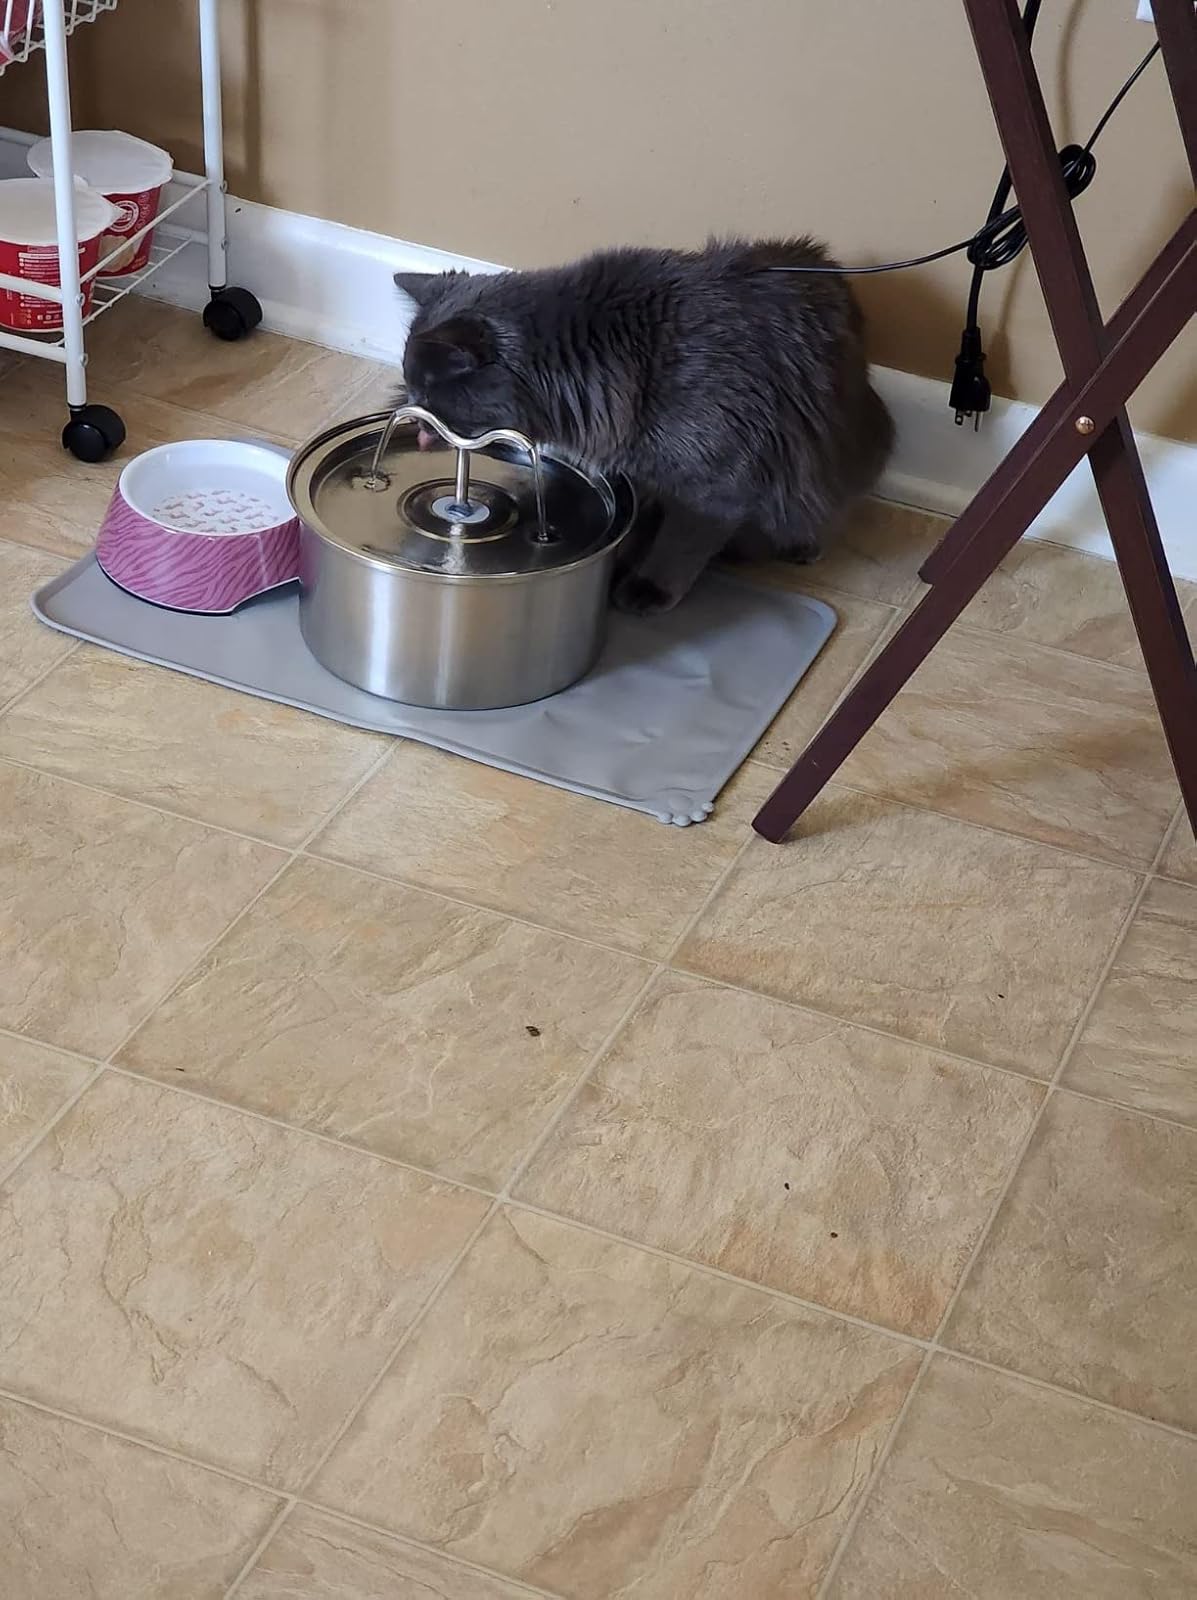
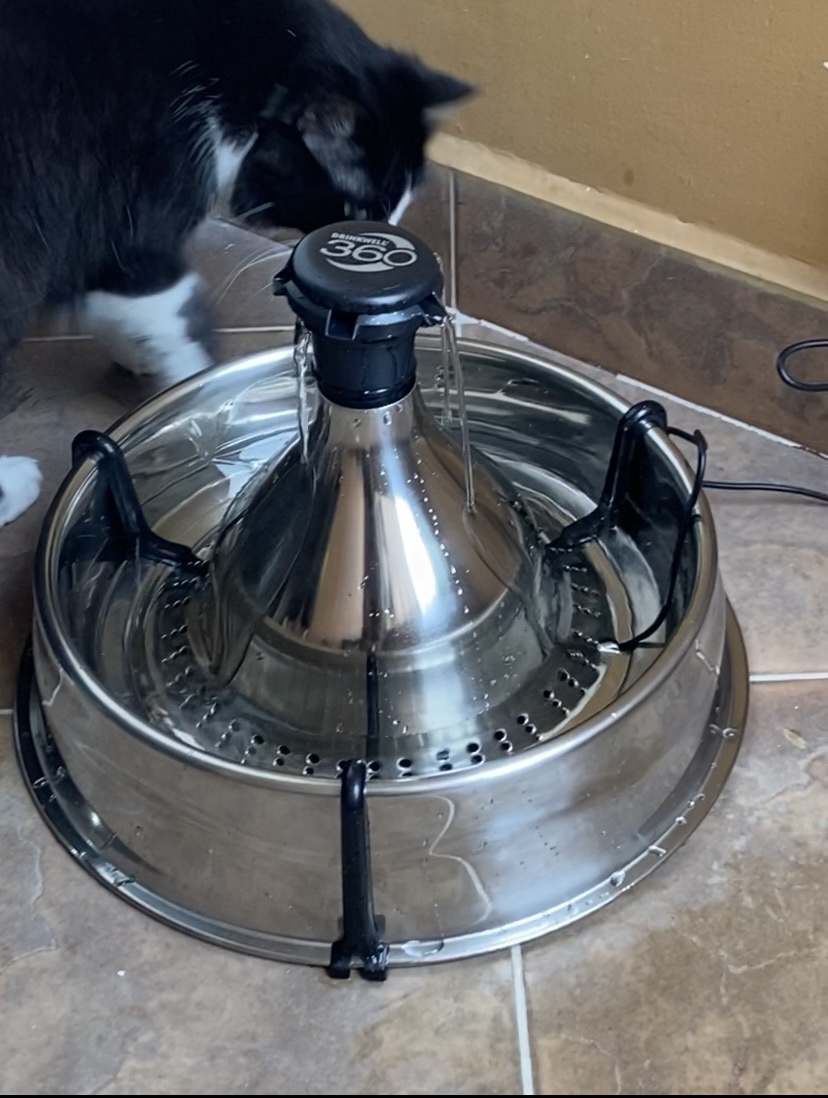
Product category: items_bowl
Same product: no